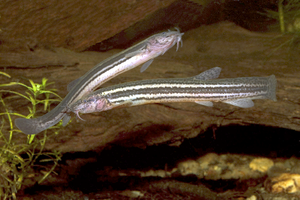
Le terme Loche est un nom vernaculaire donné à de nombreuses espèces de poissons d'eau douce ou marins appartenant à différents ordres et familles, notamment les Cobitidae, les Gobiidae, les Serranidae, etc. Ce sont essentiellement des poissons de fond dont la morphologie est adaptée à la proximité des rochers ou des sédiments.